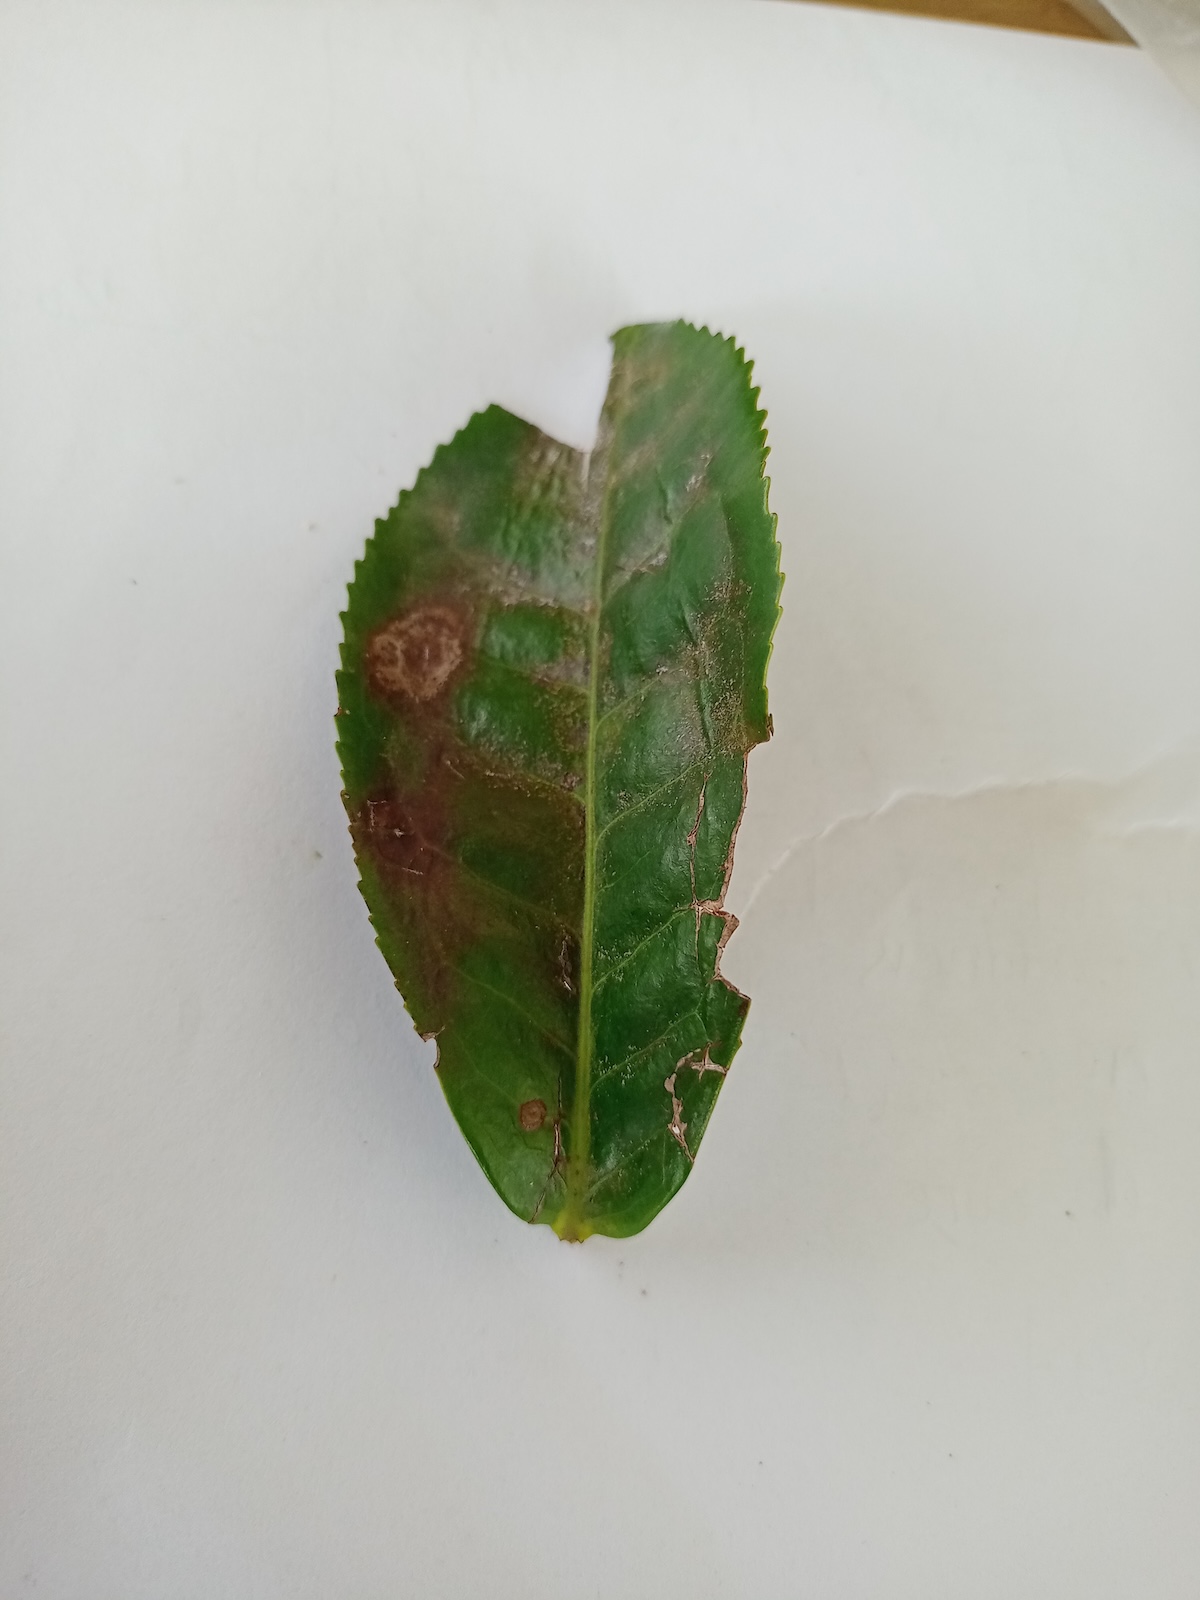
Label: Red spider